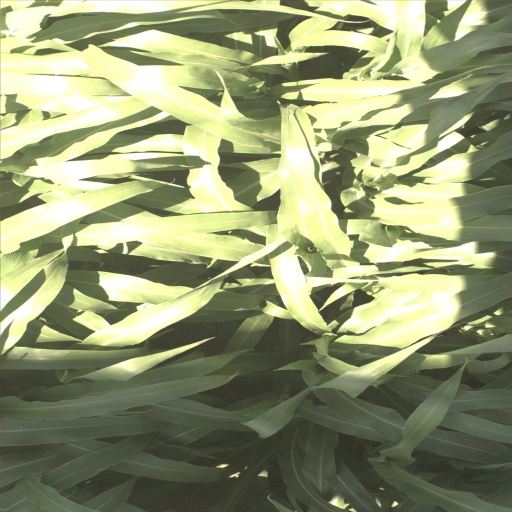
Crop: sorghum